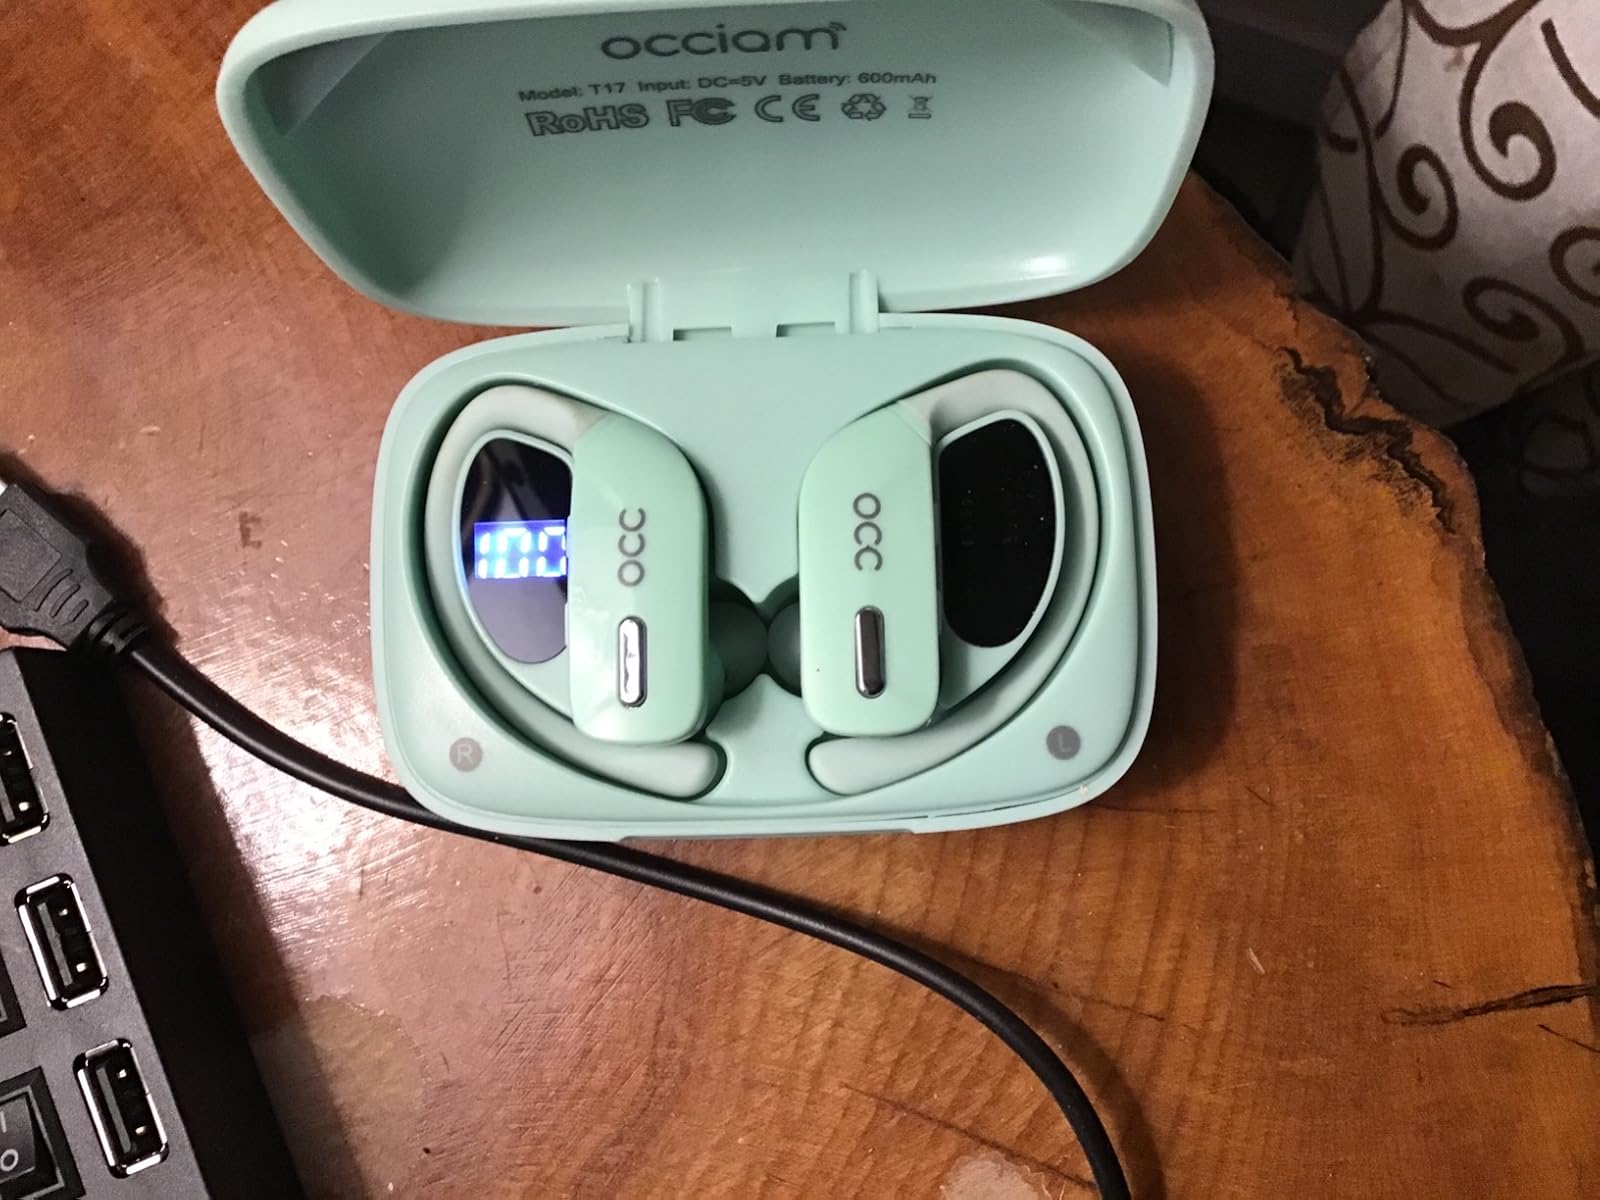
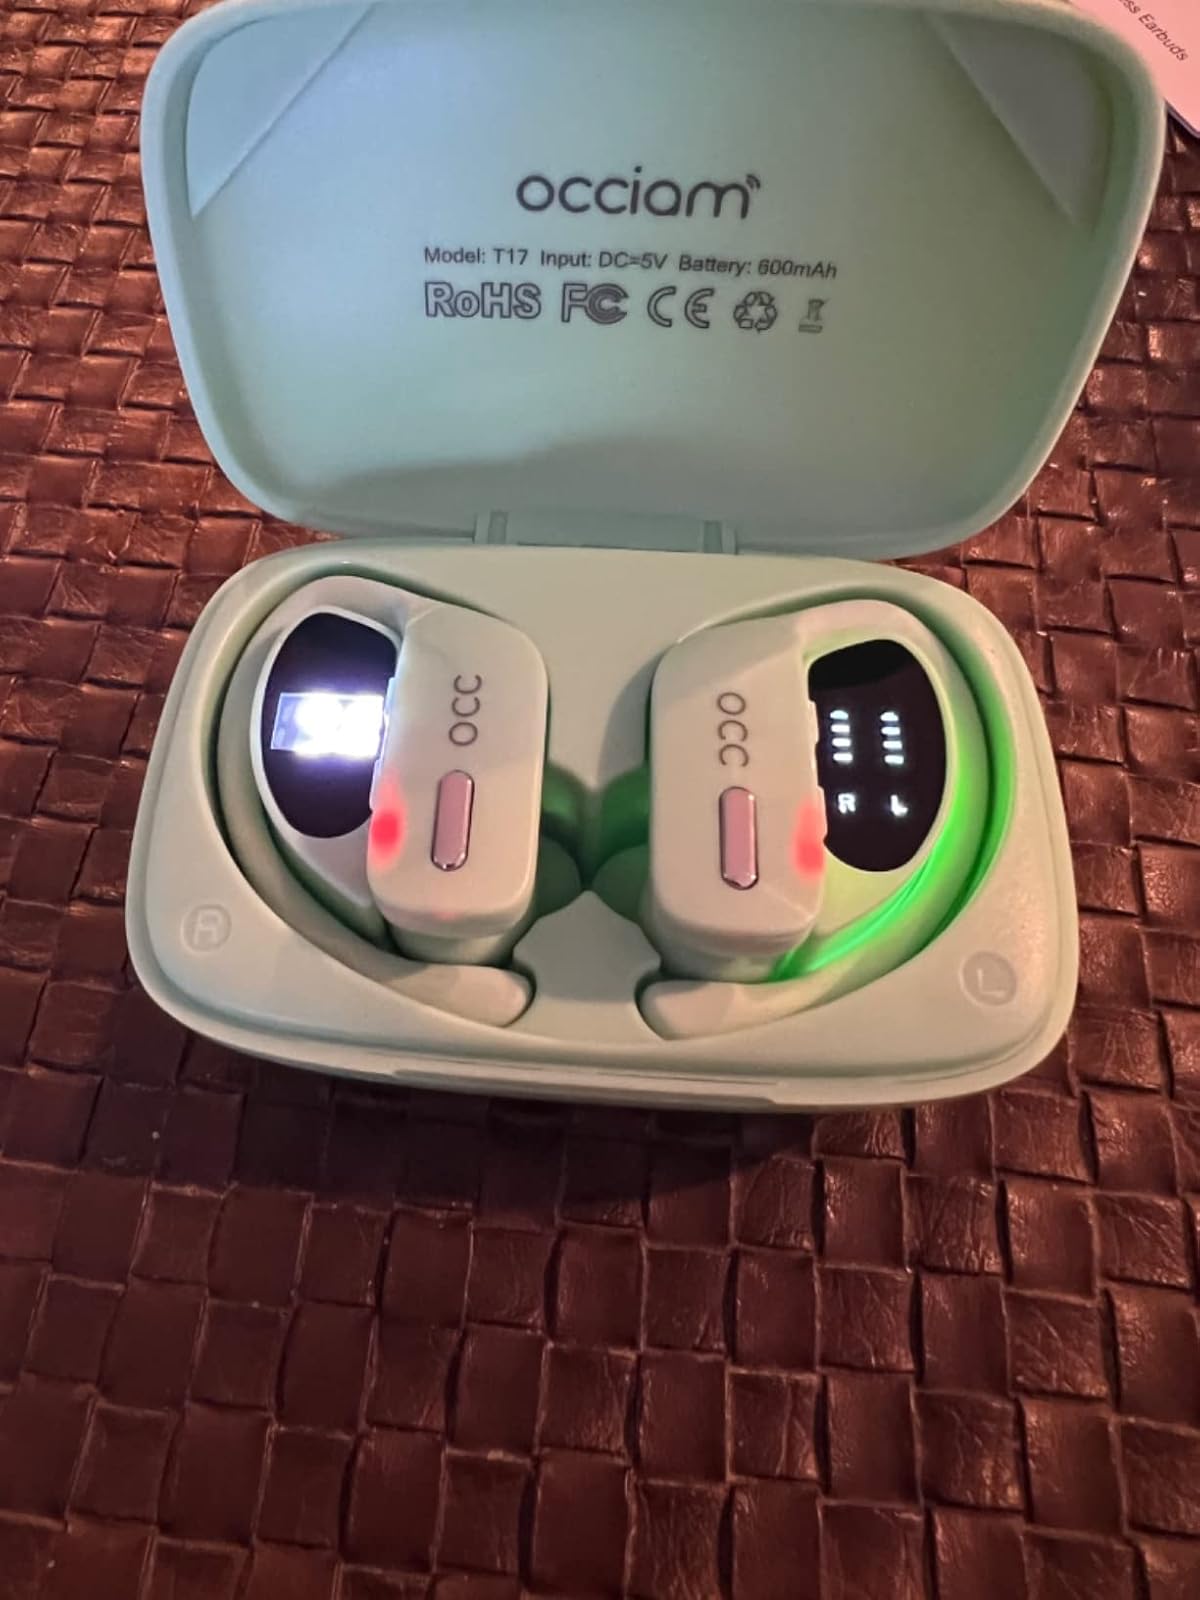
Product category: earbuds
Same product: yes